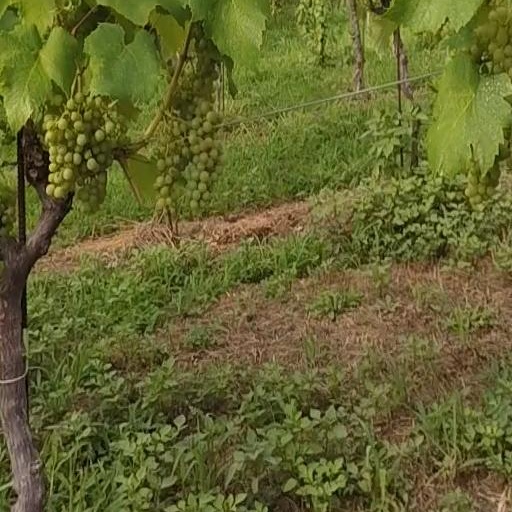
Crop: grape